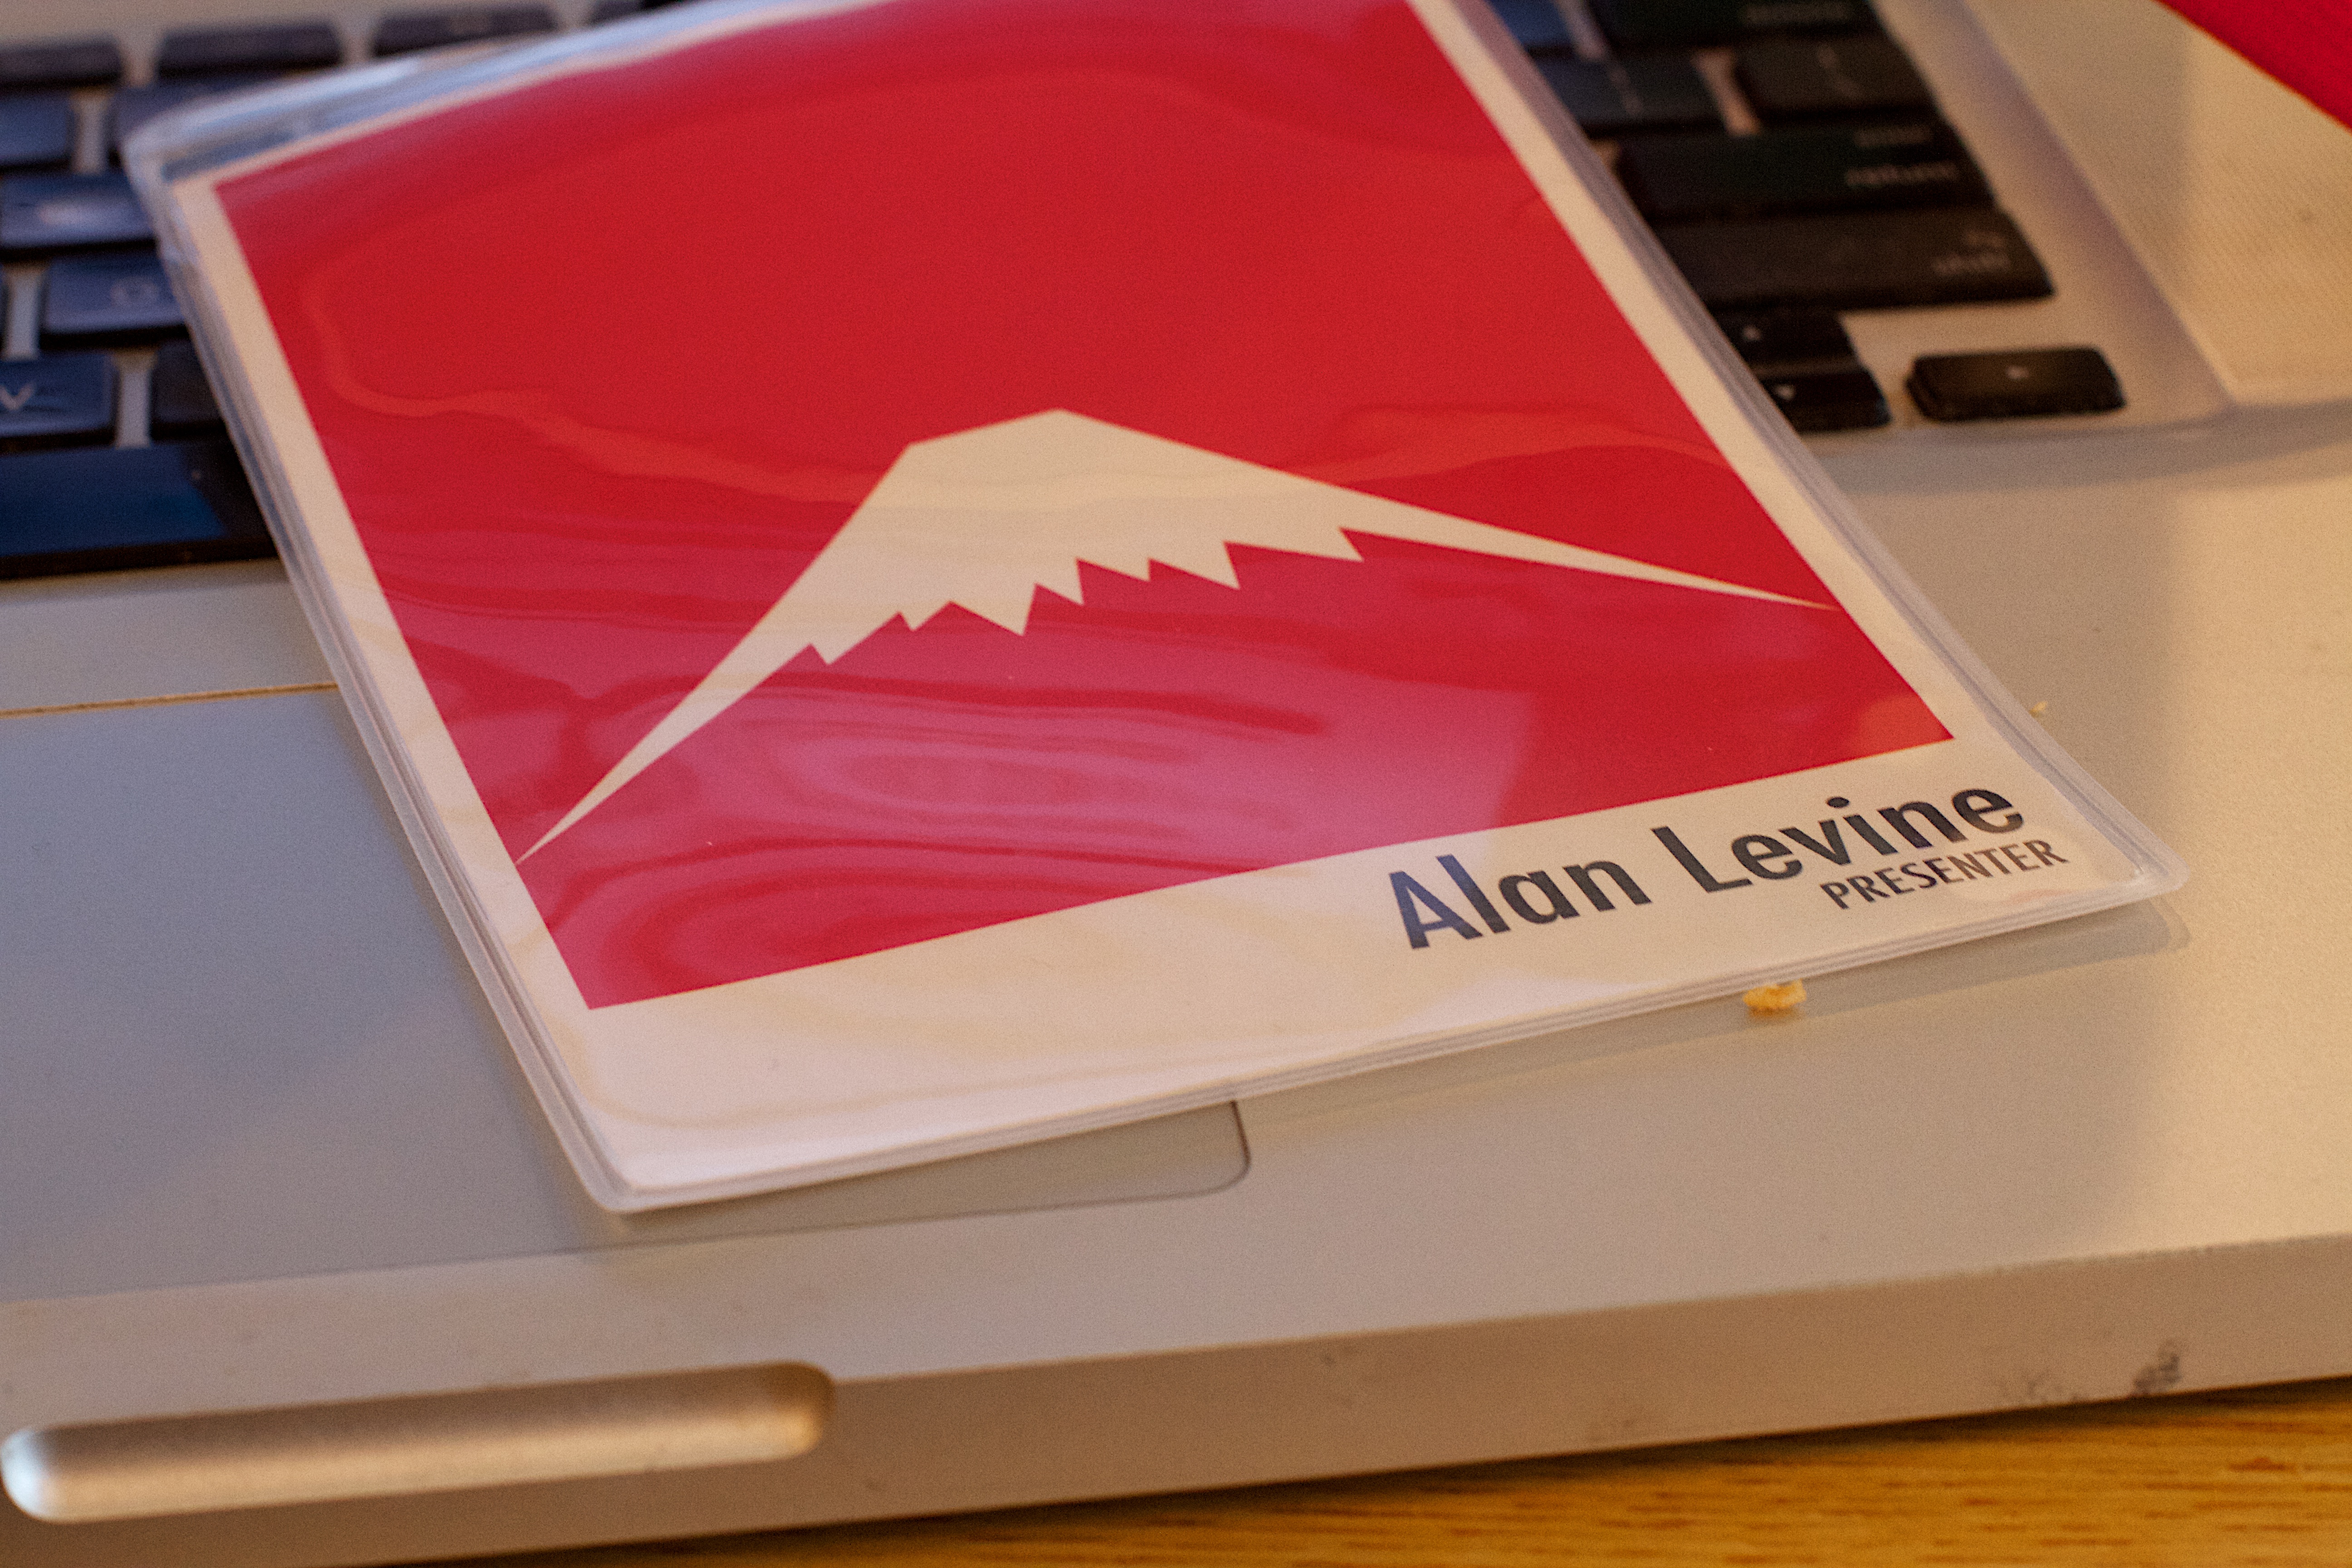
brand, design, document